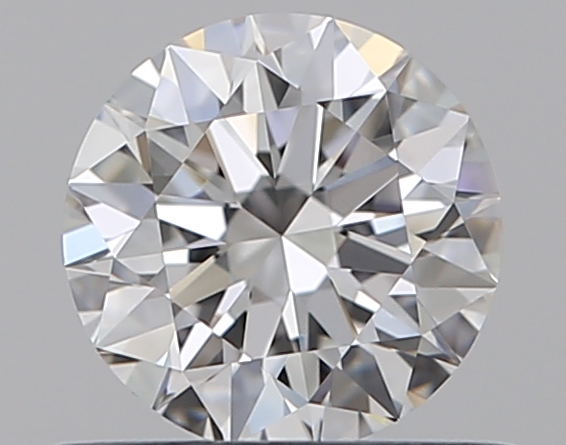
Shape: round
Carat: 0.53
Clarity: VVS1
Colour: F
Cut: EX
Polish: EX
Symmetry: EX
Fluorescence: N
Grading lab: GIA
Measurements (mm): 5.2 x 5.22 x 3.2